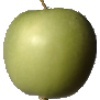
Label: Apple Granny Smith 1